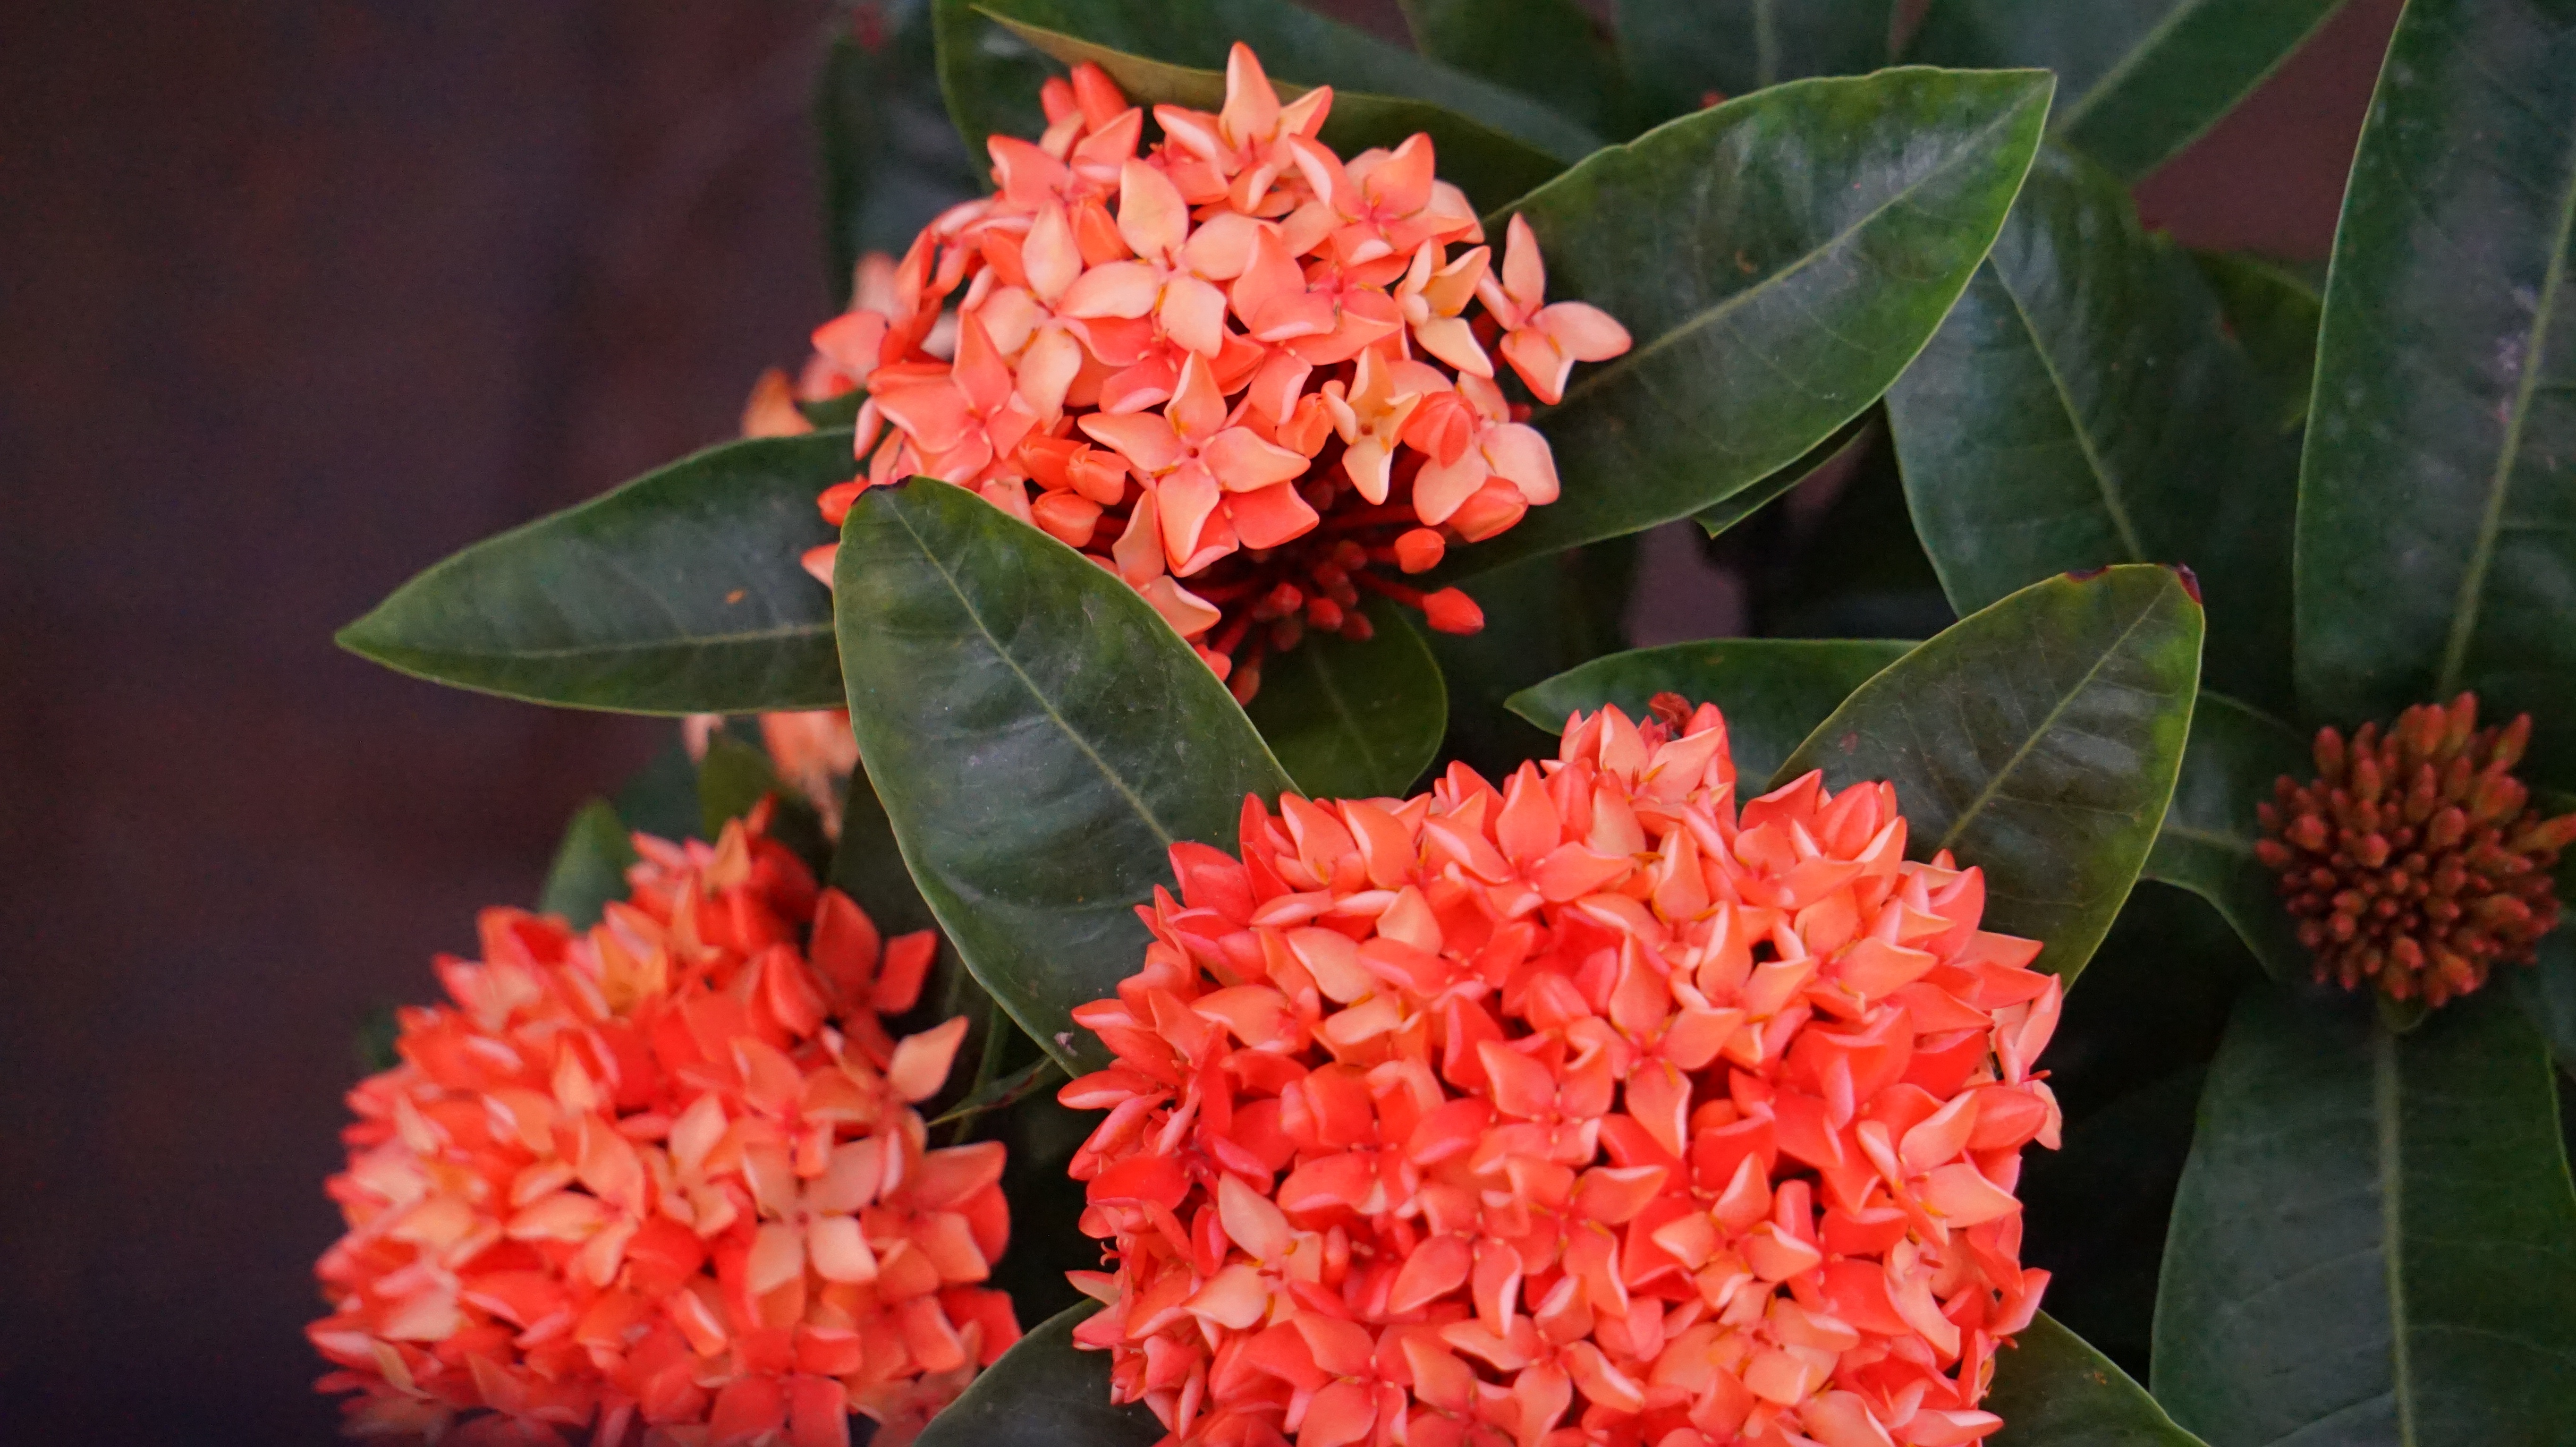
plant, leaf, flower, botany, flora, hydrangea, shrub, red flowers, flowering plant, intensive, land plant